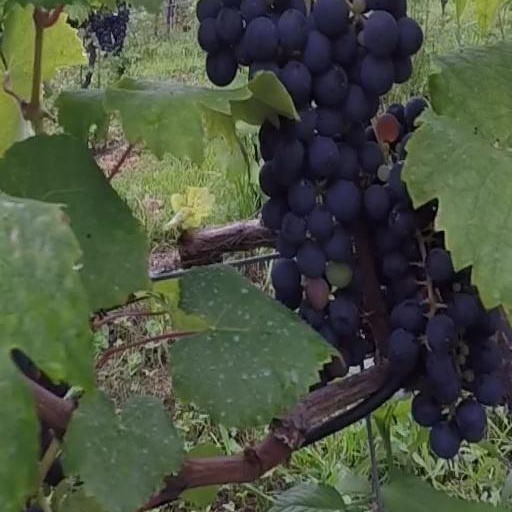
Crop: grape